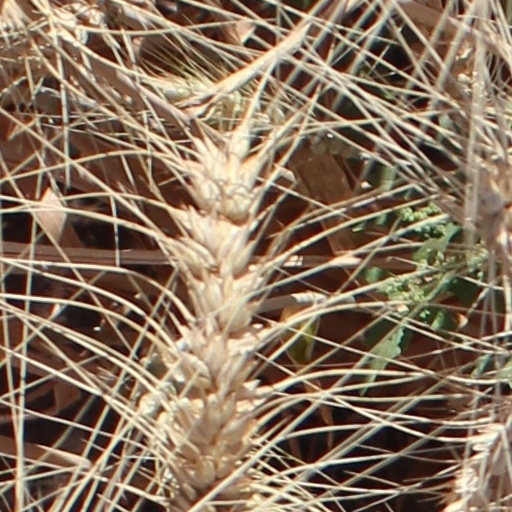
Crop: wheat